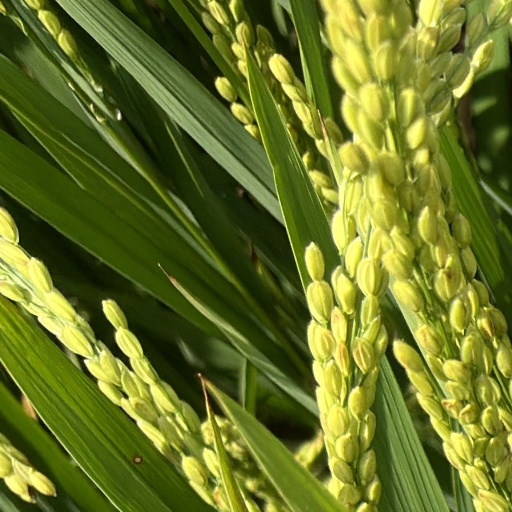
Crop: rice